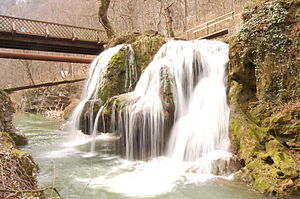
Bigarvandfaldet
Bigarvandfaldet
Bigarvandfaldet er et naturreservat i det administrative område, Bozovici, i amtet Caraş-Severin i det sydvestlige Rumænien, tæt på grænsen og syd for Aninabjergene. Der inden for Cheile Nerei-Beușnița nationalparken